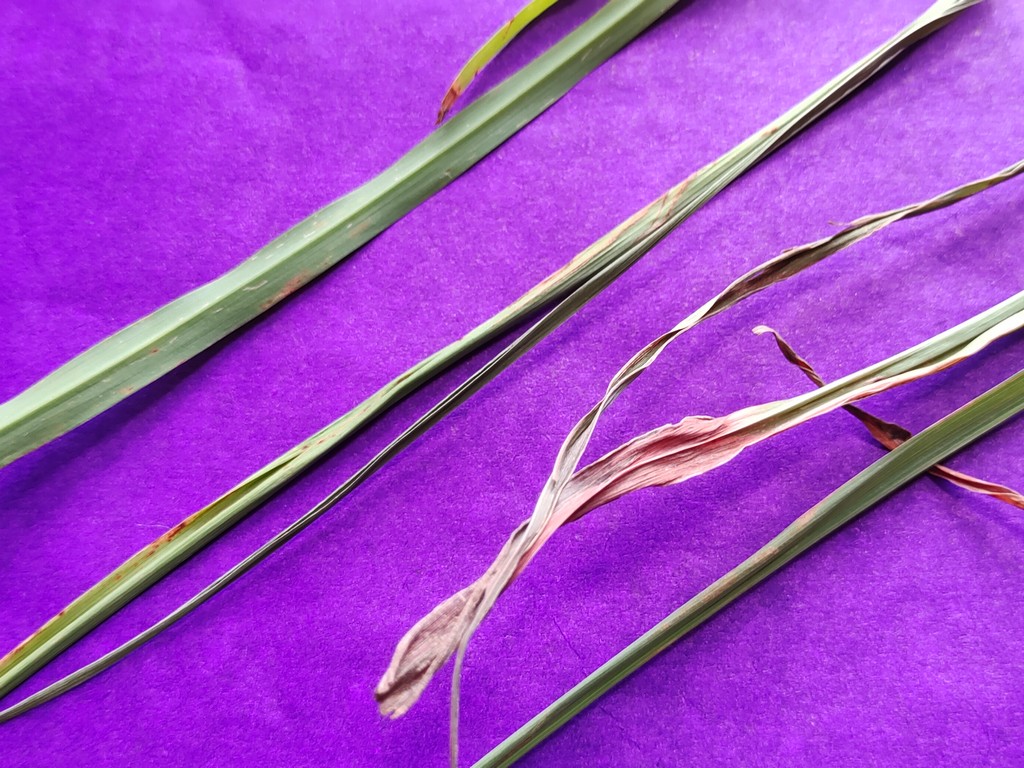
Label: Unhealthy